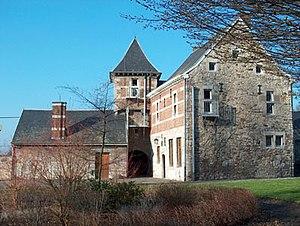
Maison, dite le ponton (Ecole d'Agriculture de l'Etat)